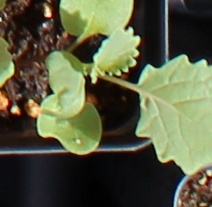
Label: Canola